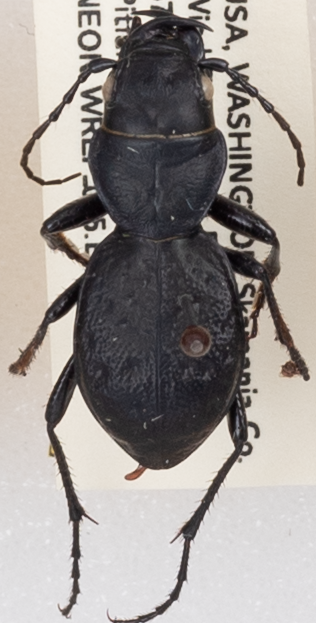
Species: Omus dejeanii
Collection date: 2019-07-30
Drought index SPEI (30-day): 0.156
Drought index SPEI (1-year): -1.45
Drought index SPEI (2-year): -2.09